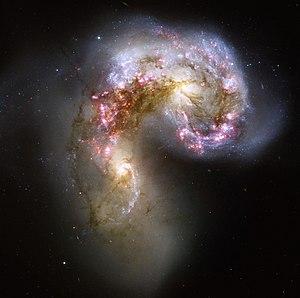
NGC 4038 et NGC 4039, dites les Galaxies des Antennes, photographiées par le télescope spatial Hubble, de la NASA. Ces deux galaxies sont en train de fusionner, et cette fusion engendre la formation de nombreux amas d'étoiles. Les galaxies des antennes ont commencé à interagir il y a quelques centaines de millions d'années, et constituent l'une des paires de galaxies en interaction gravitaires les plus proches et les mieux visibles du ciel.